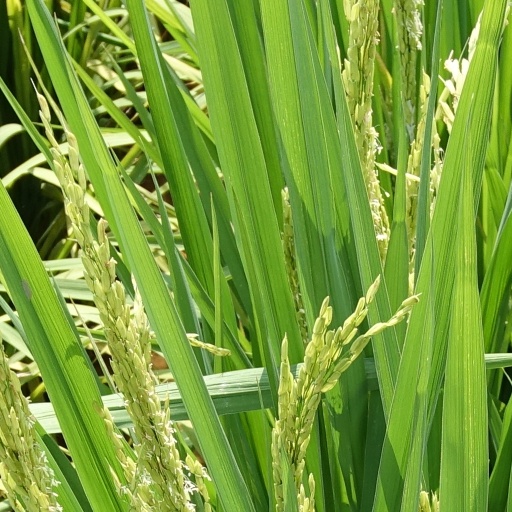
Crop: rice